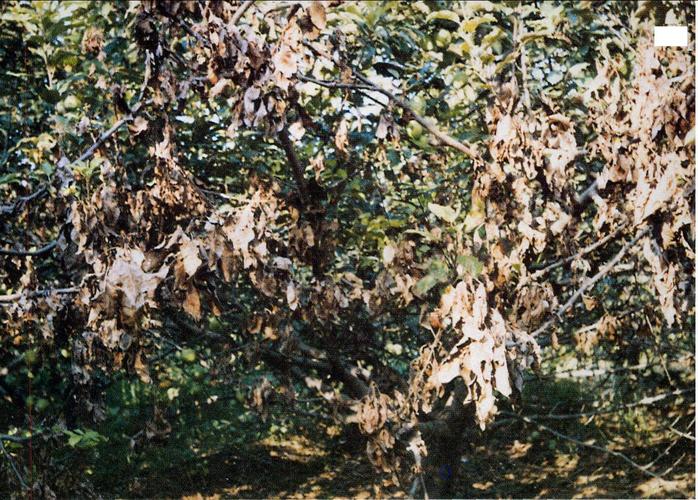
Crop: apple
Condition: healthy